Summer Games (2011 film)

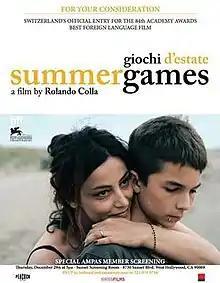
Film poster

Summer Games is a 2011 Swiss drama film written and directed by Rolando Colla. The film was selected as the Swiss entry for the Best Foreign Language Film at the 84th Academy Awards, but it did not make the final shortlist.